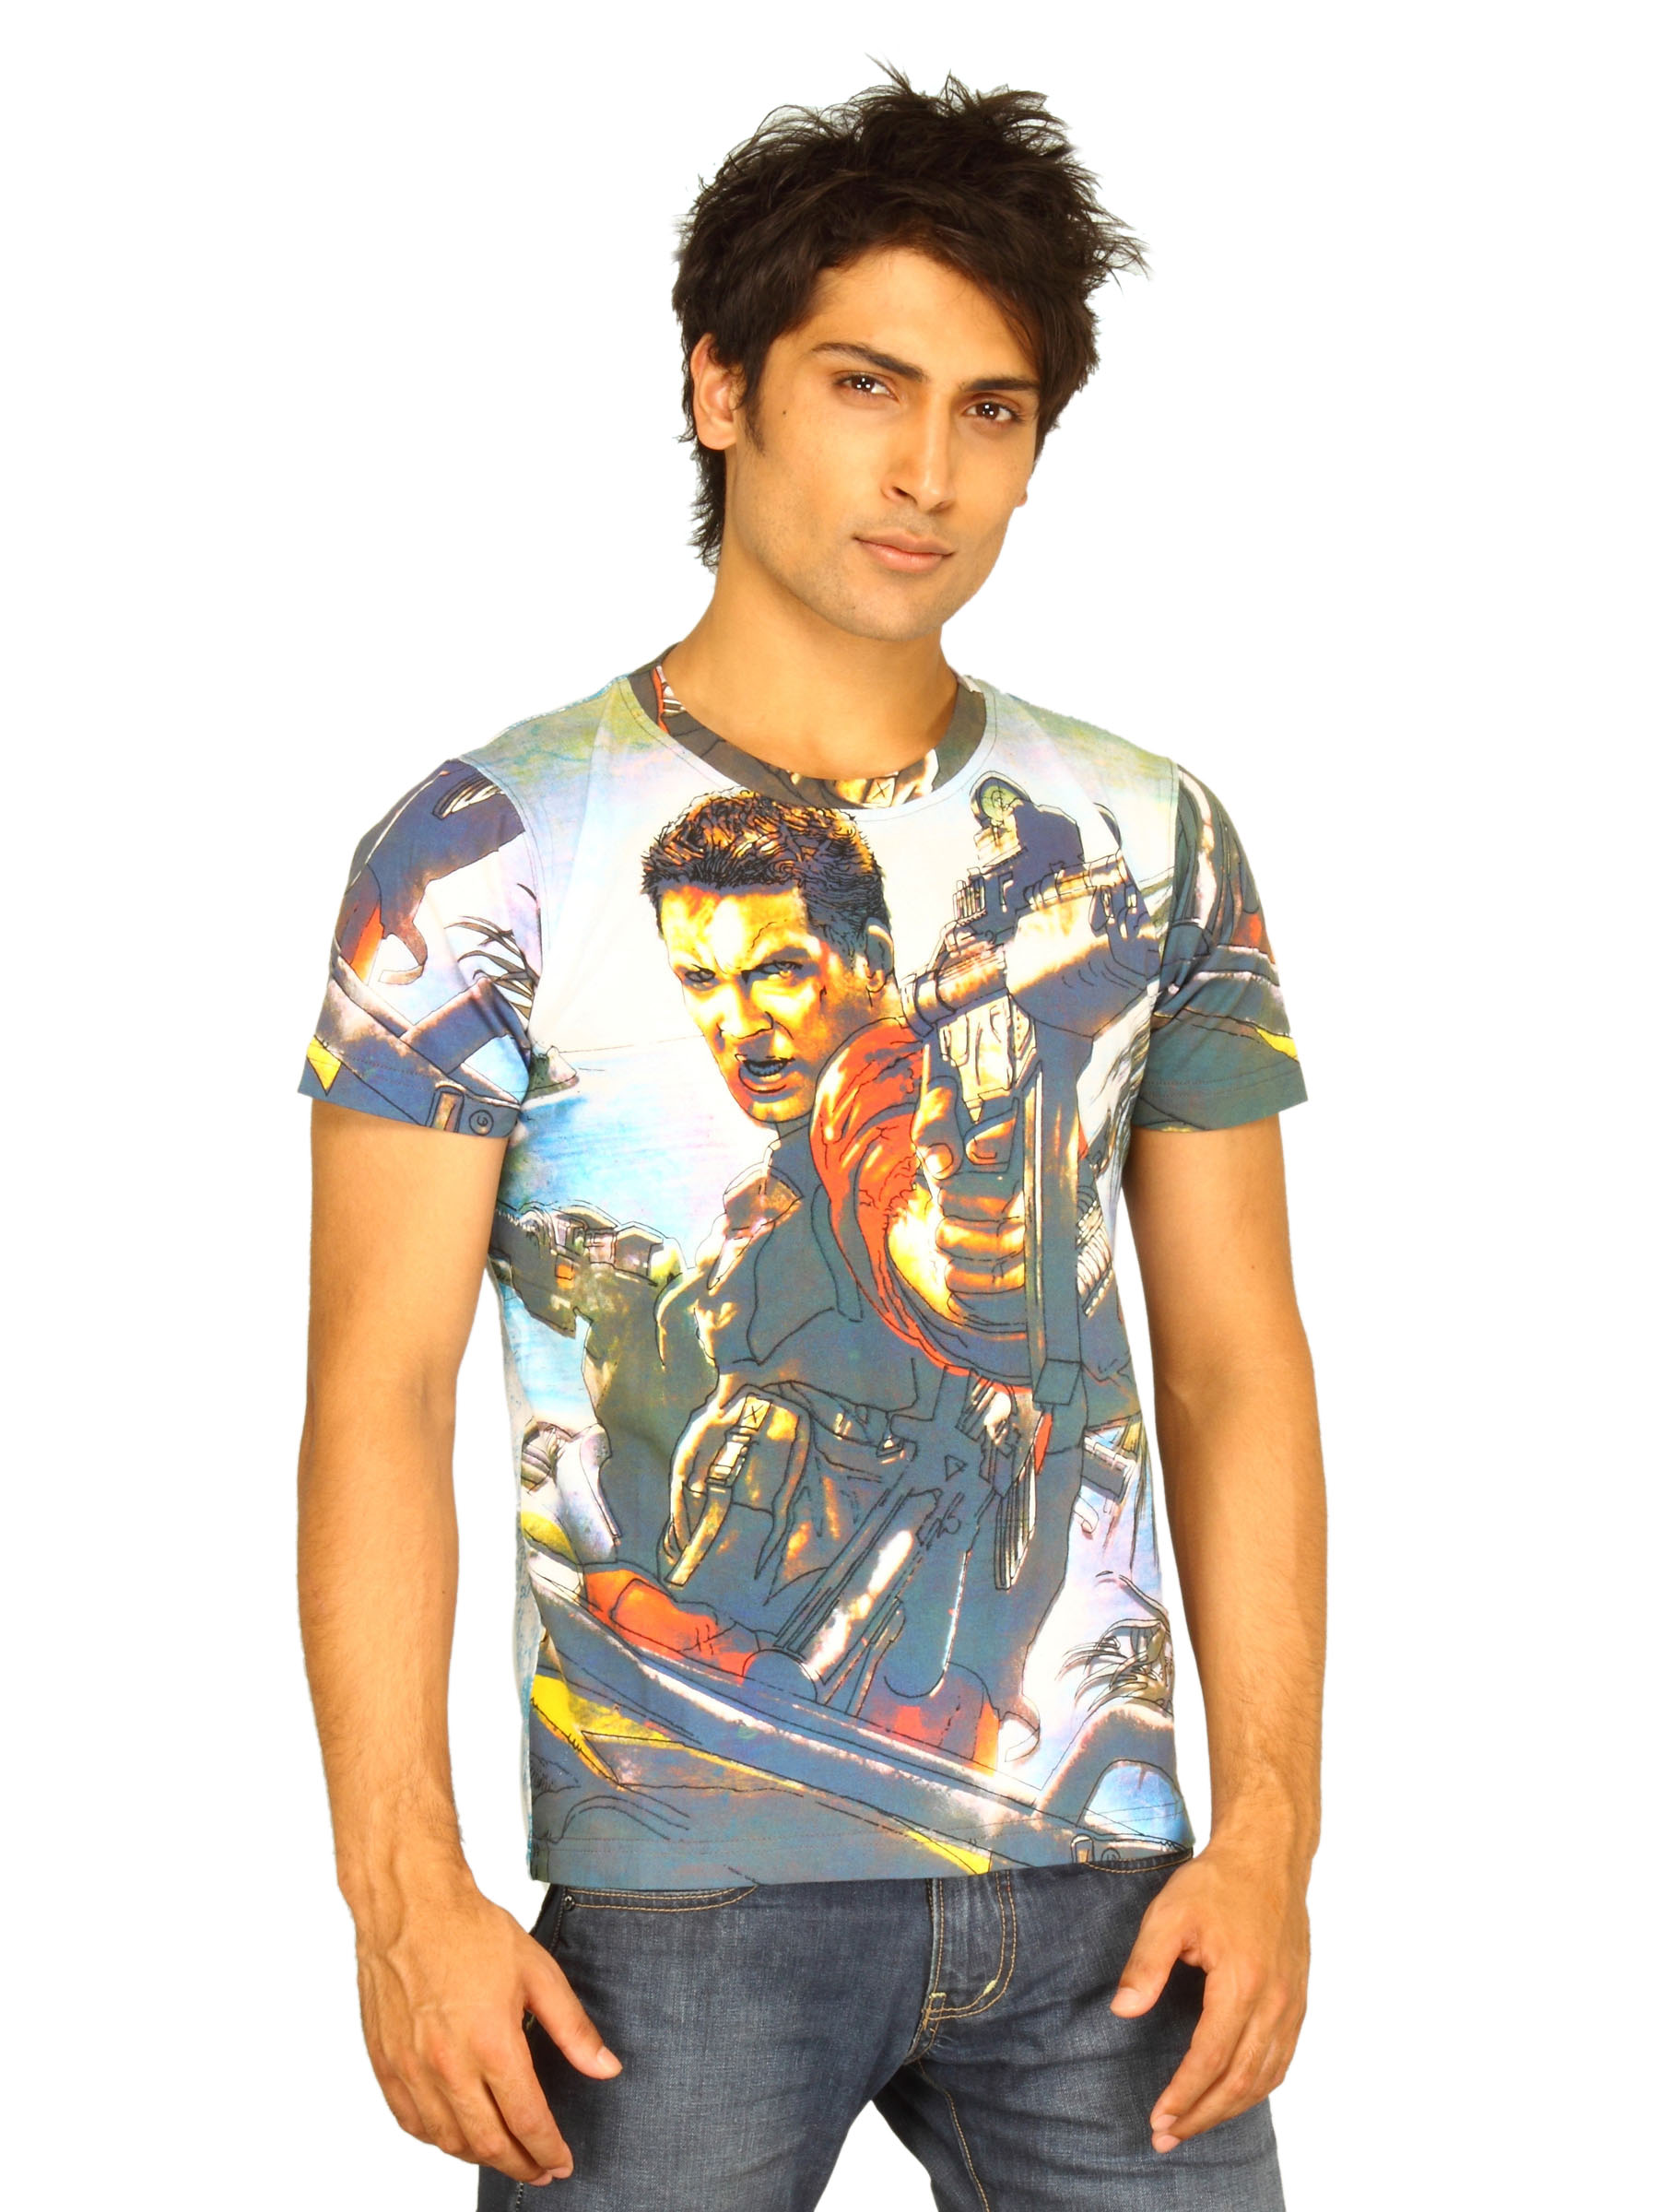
Guerrilla Men's Fighter Blue T-shirt
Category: Apparel / Topwear / Tshirts
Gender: Men
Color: Blue
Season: Summer 2011
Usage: Casual